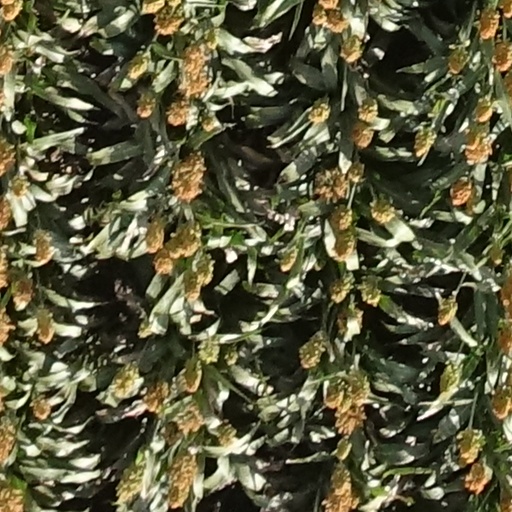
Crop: sorghum